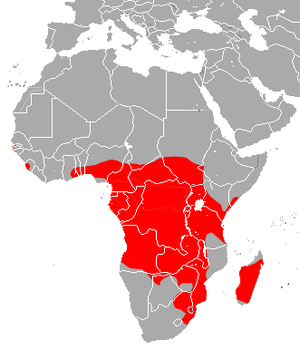
Cette liste commentée recense la mammalofaune à La Réunion. Elle répertorie les espèces de mammifères réunionnais actuels et celles qui ont été récemment classifiées comme éteintes. Cette liste comporte 44 espèces réparties en neuf ordres et 21 familles, dont une est « éteinte », trois sont « en danger », quatre sont « vulnérables » et douze ont des « données insuffisantes » pour être classées. À l'échelle française, par la liste rouge de l'UICN France, ces mammifères n'ont pas forcément les mêmes statuts que précédemment : une est « éteinte », une autre est « en danger critique d'extinction », une est « en danger », une autre est « quasi menacée », six ont des « données insuffisantes » pour être classées et vingt sont « non applicables ».
Le Taphien de Maurice est une espèce de chauve-souris de la famille des Emballonuridae. Cette espèce se rencontre dans le centre et le sud de l'Afrique et à Madagascar. Elle a été découverte en 1818 par Étienne Geoffroy Saint-Hilaire, et se caractérise par une surface ventrale entièrement blanche, une coloration dorsale grisonnante et une face conique. Il a une bonne vue, un trait qui est commun aux chauves-souris du vieux monde et qui lui permet de trouver des endroits de repos. Il s'est adapté à un large éventail d'habitats, notamment les savanes subarides à semi-tropicales et peut être trouvé dans une grande partie de l'Afrique au sud du Sahara, y compris de nombreuses îles environnantes. Il aide à la lutte antiparasitaire, notamment en consommant des insectes vecteurs de maladies humaines. Il a tendance à être chasseur nocturne et ses proies se composent de mites, de papillons et de termites. Peu enclin à se percher en grands groupes, T. mauritianus est le plus souvent trouvé sur les côtés des bâtiments ou sur les troncs d'arbres en groupes d'environ cinq individus.
Cette liste commentée recense la mammalofaune à Mayotte. Elle répertorie les espèces de mammifères mahorais actuels et celles qui ont été récemment classifiées comme éteintes. Cette liste comporte 47 espèces réparties en neuf ordres et vingt familles, dont trois sont « en danger », trois autres sont « vulnérables », deux sont « quasi menacées » et treize ont des « données insuffisantes » pour être classées.